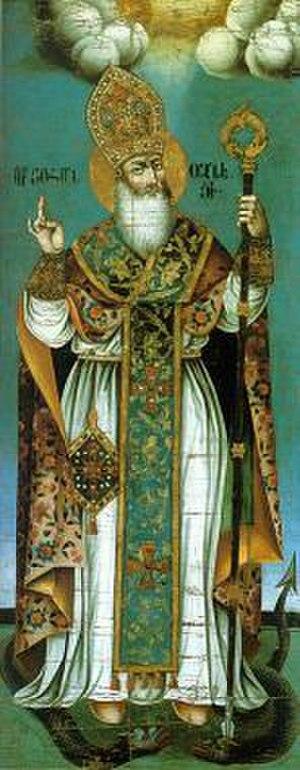
Hovhannès III d'Odzoun ou Hovhannés III Awjnec‘i est catholicos de l'Église apostolique arménienne de 717 à 728. Il a été canonisé par cette Église.